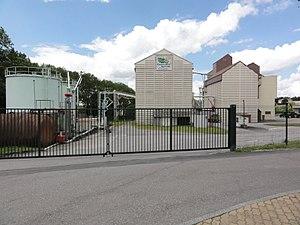
Einville-au-Jard (M-et-M) cooperative agricole Lorraine
Einville-au-Jard est une commune française située dans le département de Meurthe-et-Moselle, en région Grand Est.